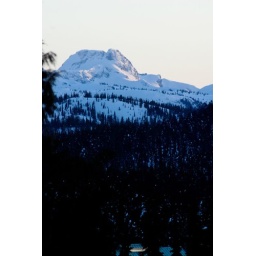
While in Canada we went skiing. We are addicted, this was the view from our bedroom window, overlooking the mountains